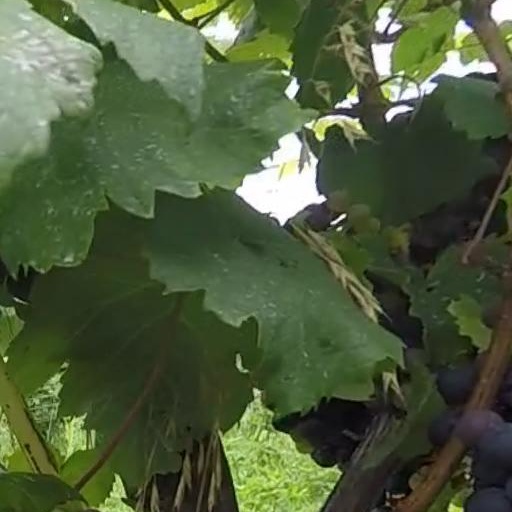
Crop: grape